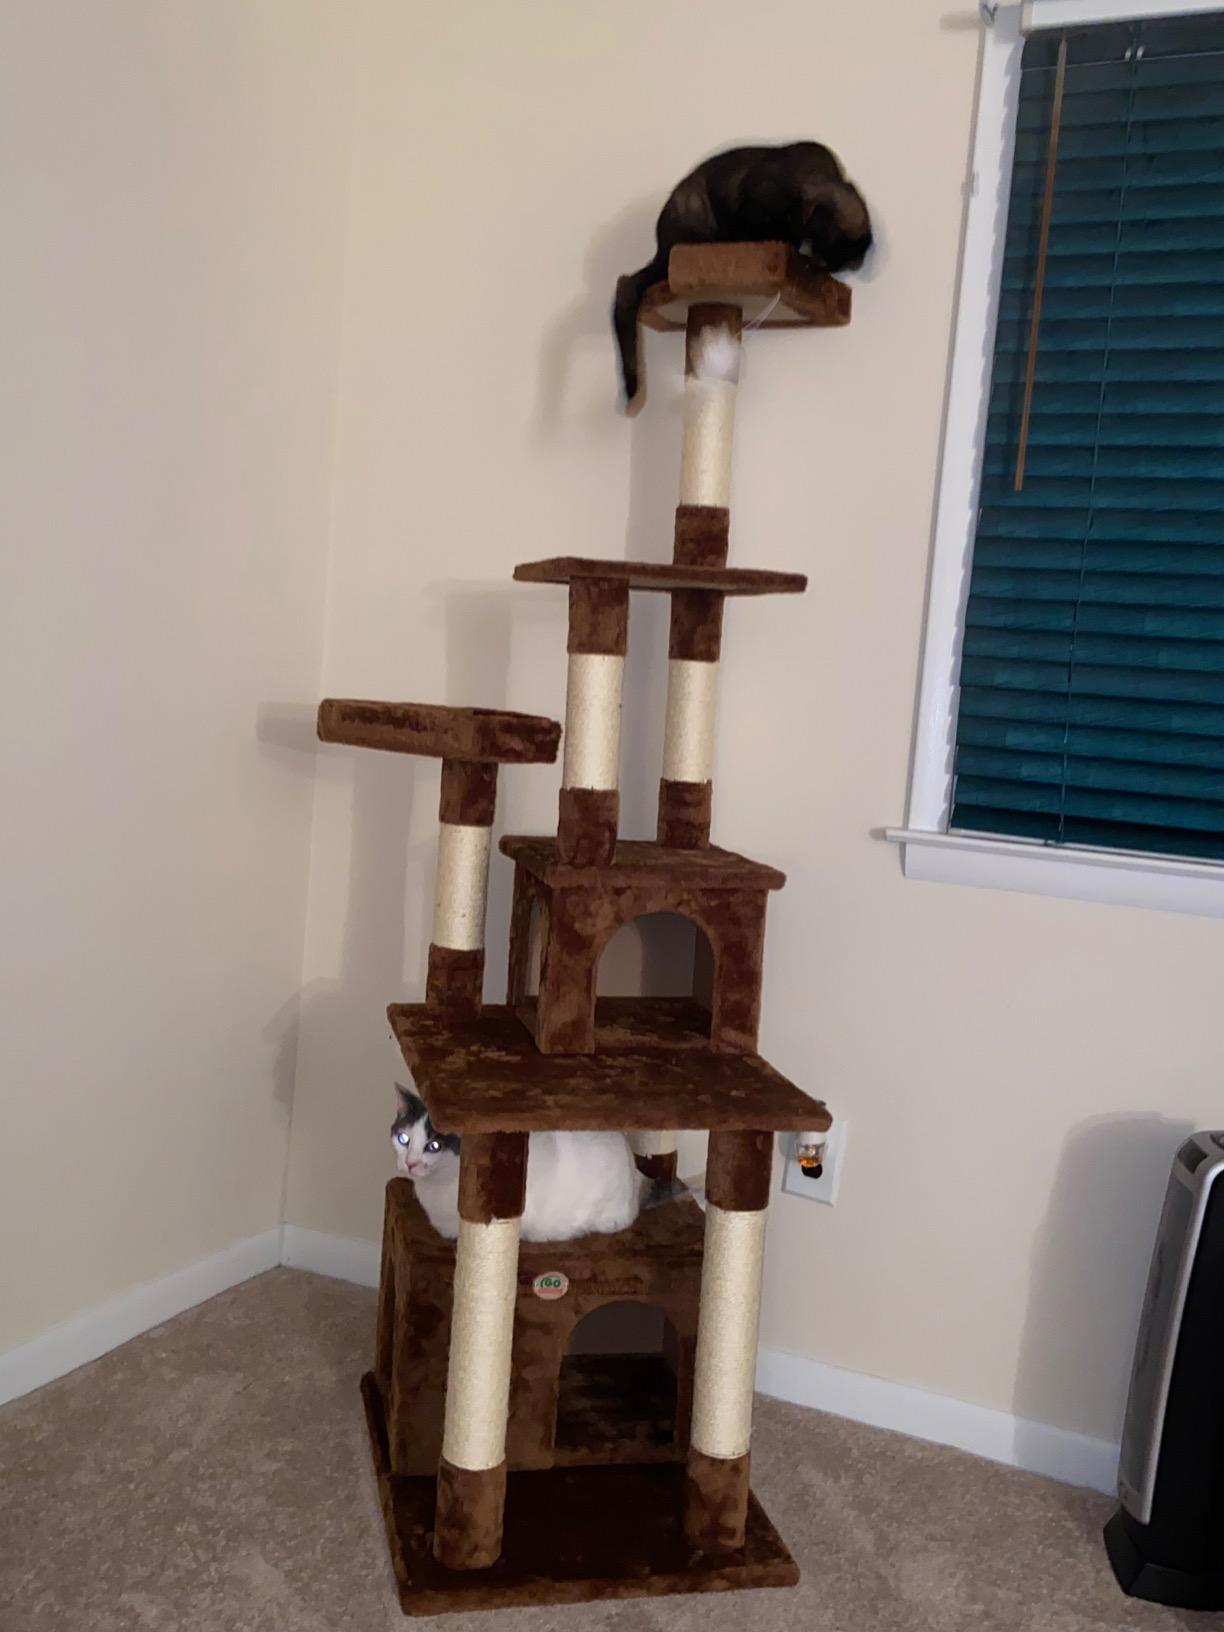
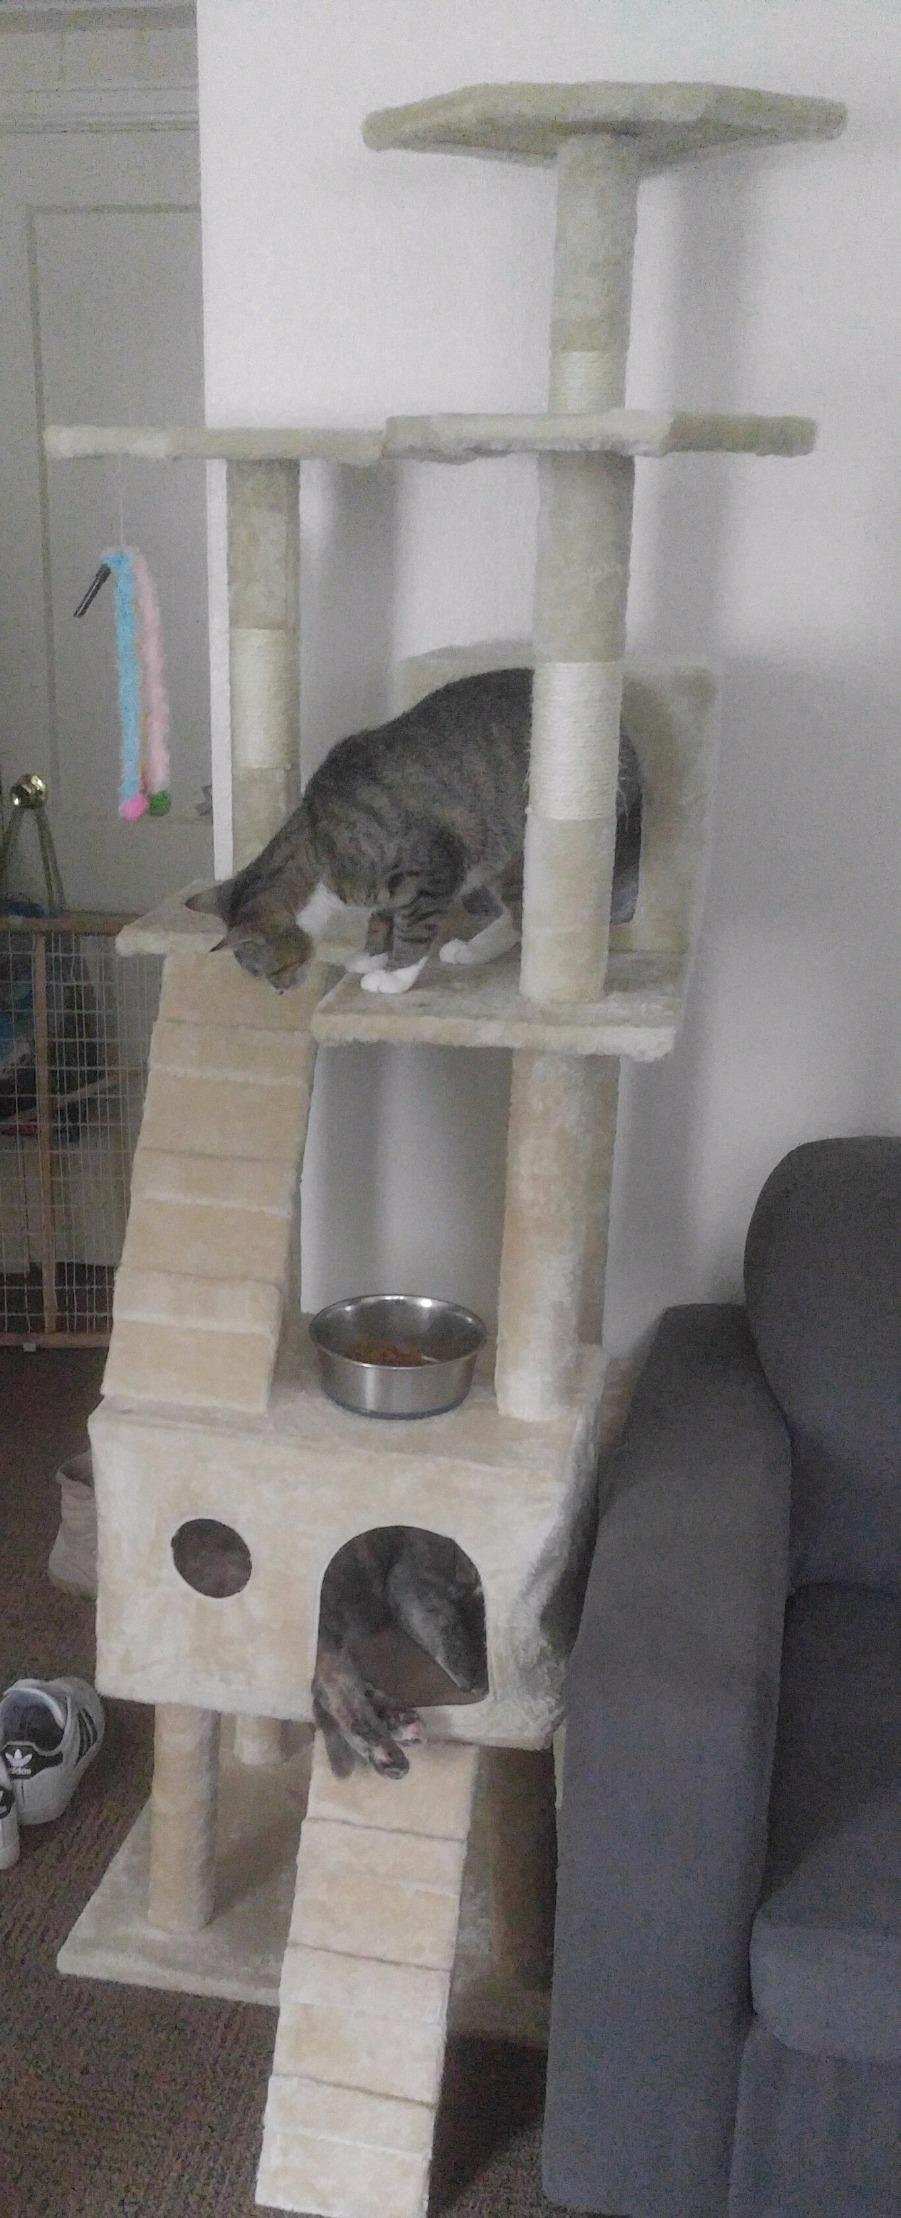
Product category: items_cat tree
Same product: no